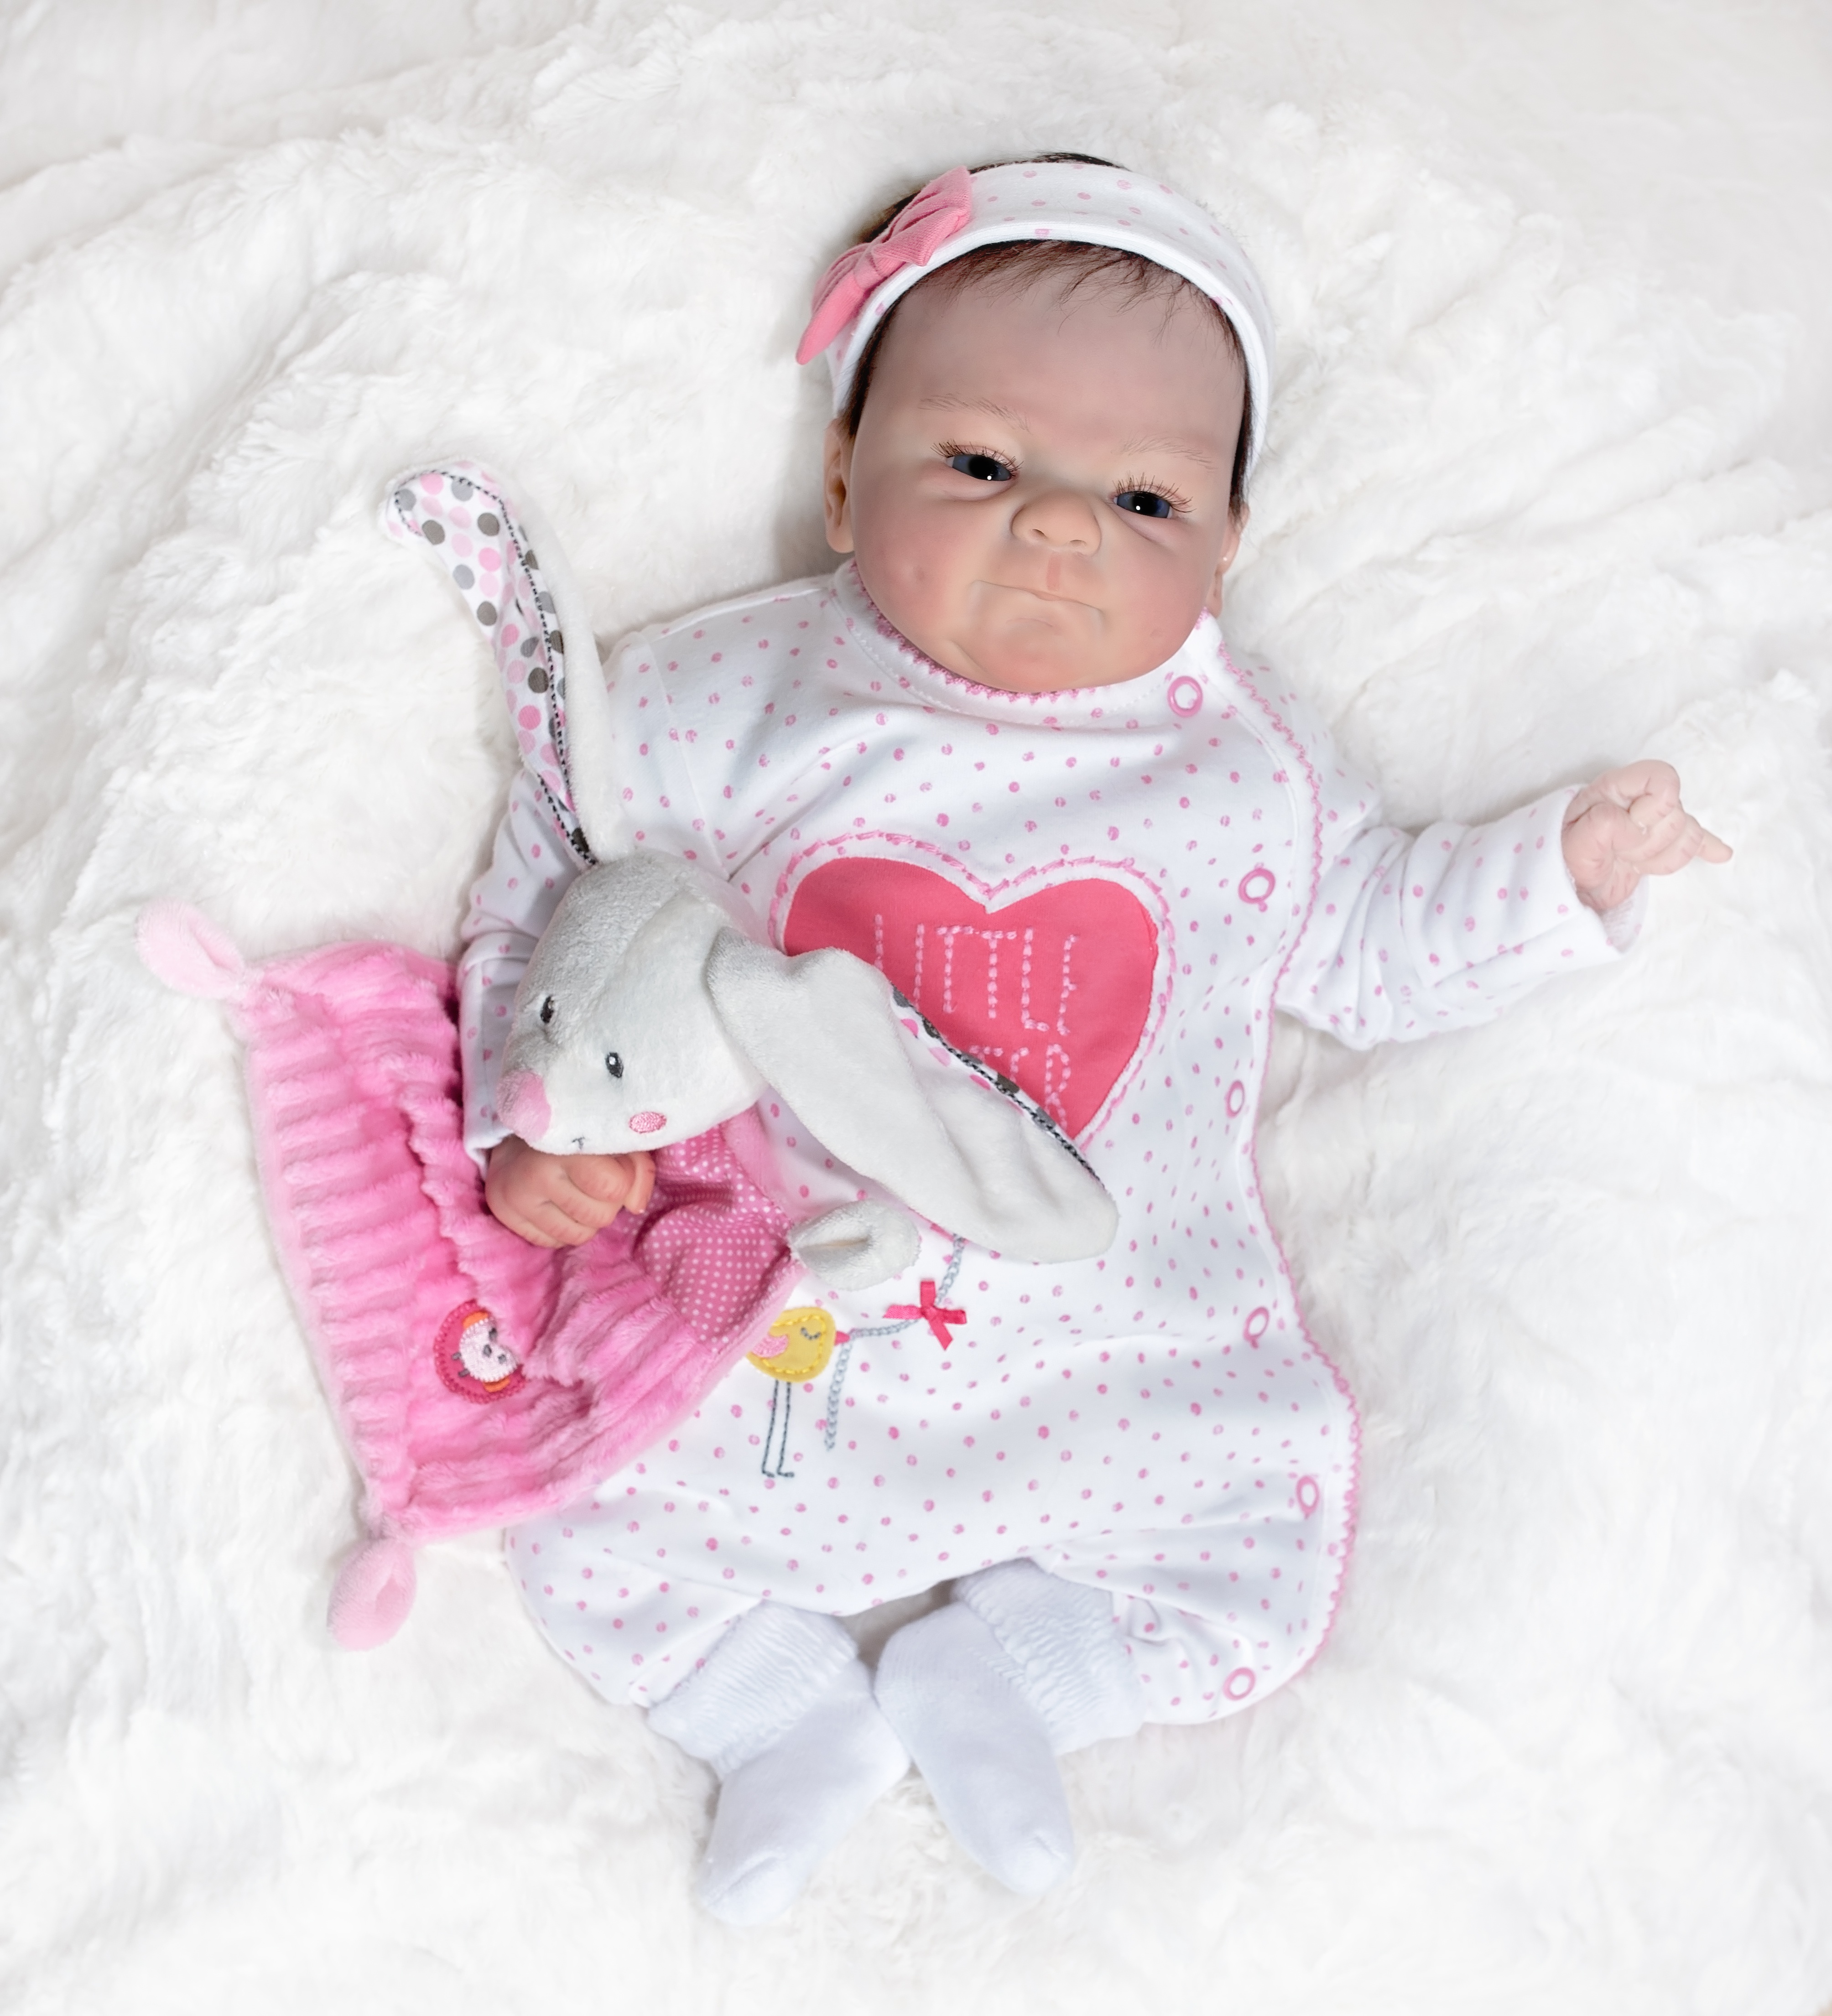
sweet, cute, small, child, clothing, pink, baby, baby doll, teddy bear, product, textile, doll, infant, toddler, stuffed animal, artist doll, product photography